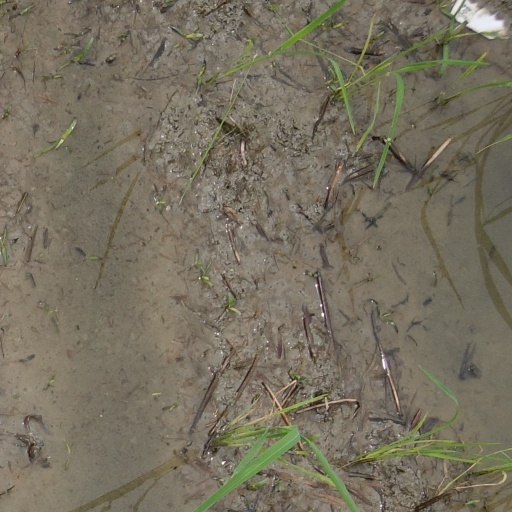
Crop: rice